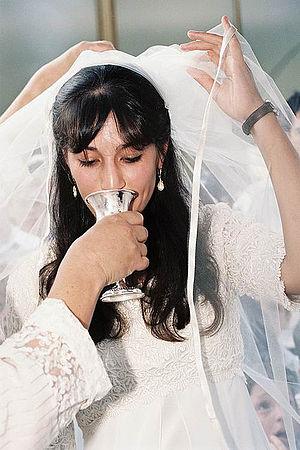
Le mariage, alliance de deux personnes de sexe différent dans le but de former une famille, est fortement réglementé par la religion judaïque, tant dans les pratiques rituelles que dans le vécu des individus.